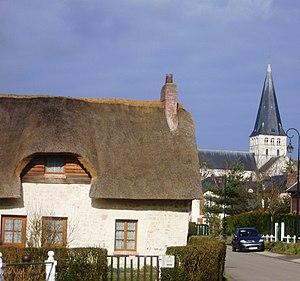
Village de Saint-Martin-de-Boscherville et abbaye saint-Georges
Saint-Martin-de-Boscherville est une commune française située dans le département de la Seine-Maritime et la région Normandie.